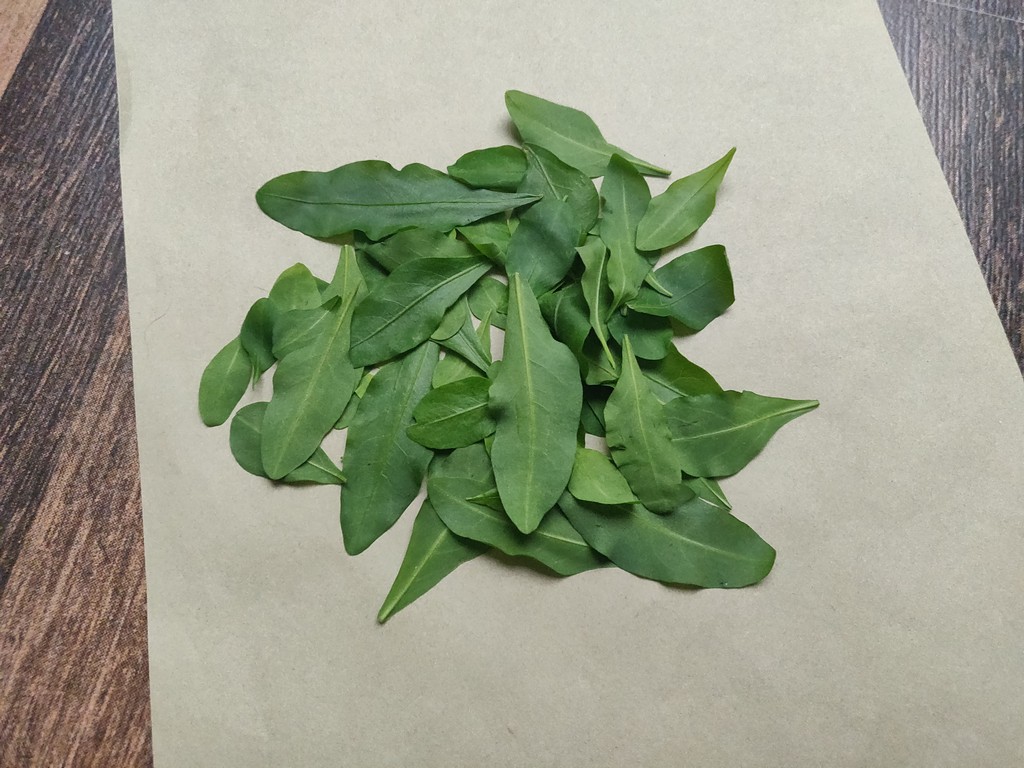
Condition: Healthy
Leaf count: multiple
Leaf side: unknown